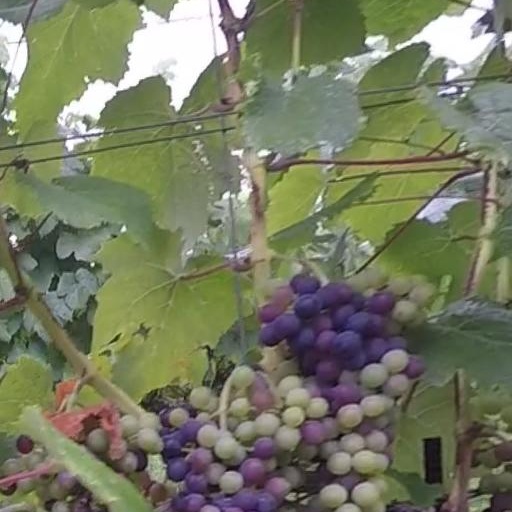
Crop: grape